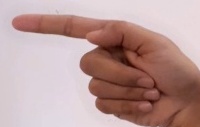
ASL sign: G